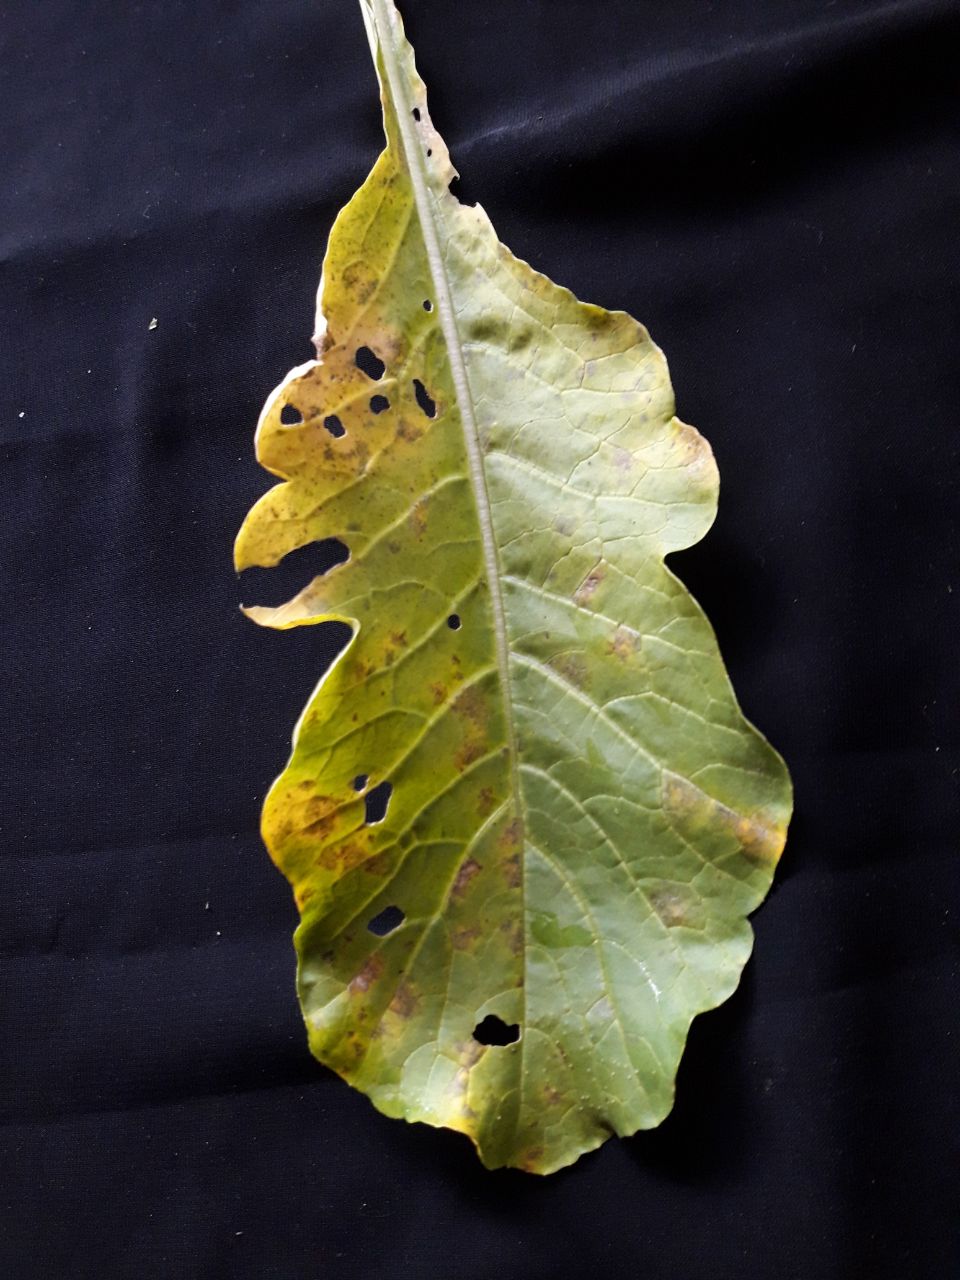
Label: flea beetle